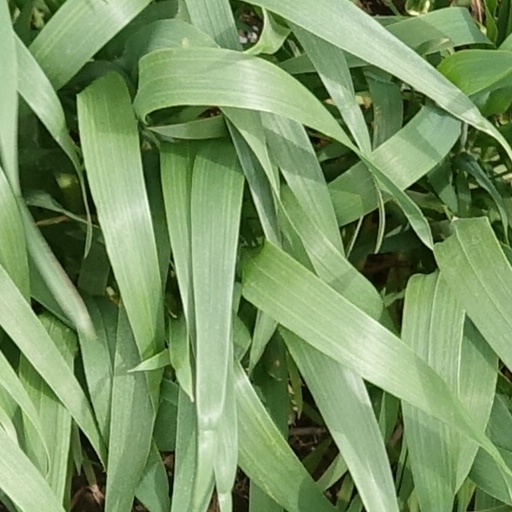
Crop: wheat